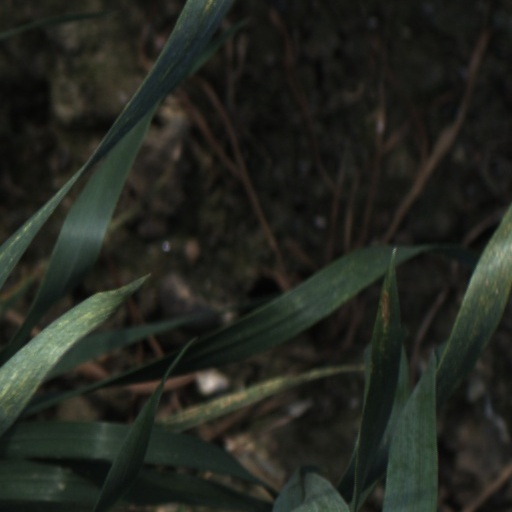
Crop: wheat